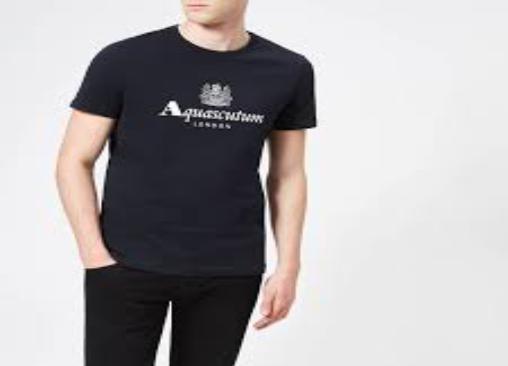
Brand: Aquascutum
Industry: Clothes